Jilu

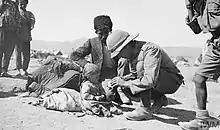
British soldier helping Jilu Assyrian refugees Baqubah Camp

Jīlū was a district located in the Hakkari region of upper Mesopotamia in modern-day Turkey.